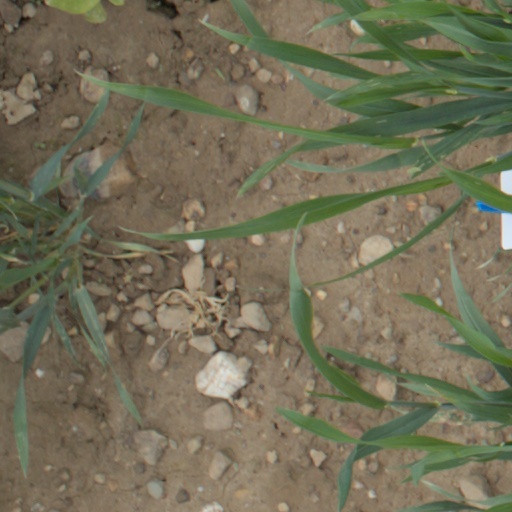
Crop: wheat